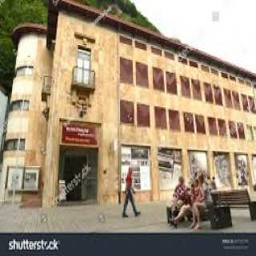
Liechtenstein PostalMuseum